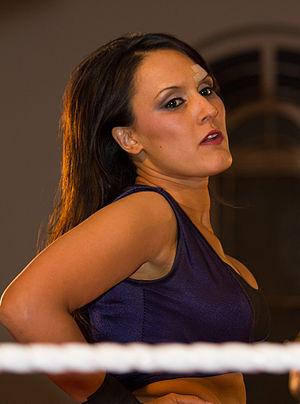
Melissa Marie Anderson, mieux connue sous le nom de Cheerleader Melissa, est une catcheuse américaine.